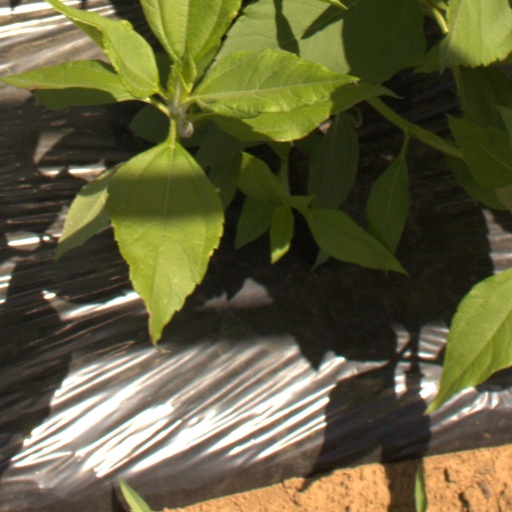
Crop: Jerusalem artichoke